Donny Schatz

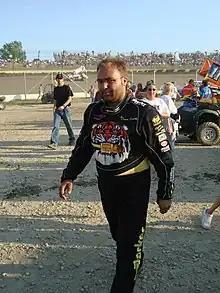
Schatz at the 2007 Kings Royal

Donald R. Schatz (born August 10, 1977) is an American professional sprint car racing driver who competes full-time in the World of Outlaws, driving the No. 15 Ford for Tony Stewart Racing. Schatz is a ten-time champion in the World of Outlaws with a current total of 315 wins.